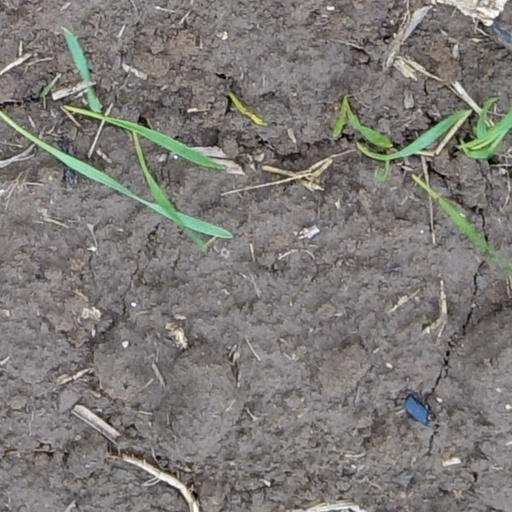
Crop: wheat